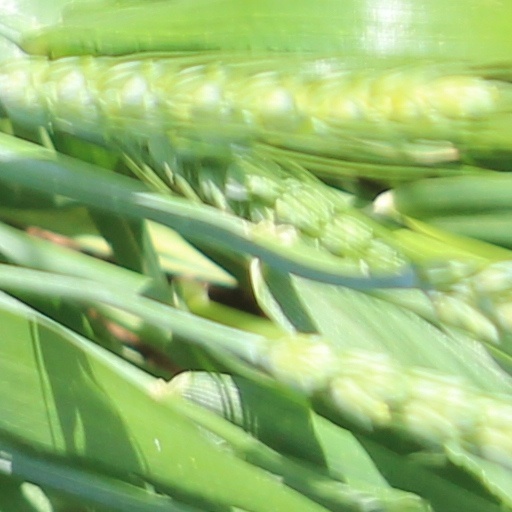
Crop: wheat